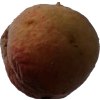
Label: peach